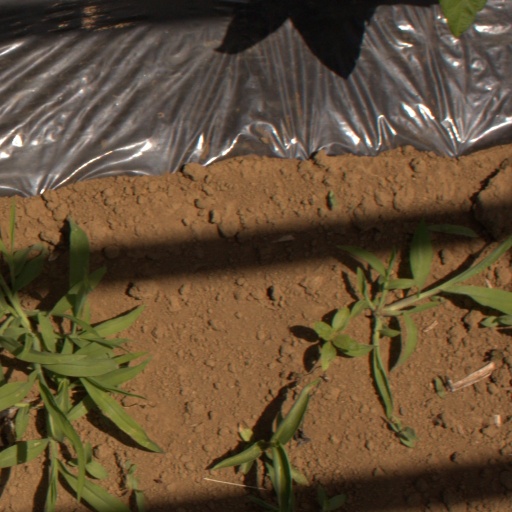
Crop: Jerusalem artichoke